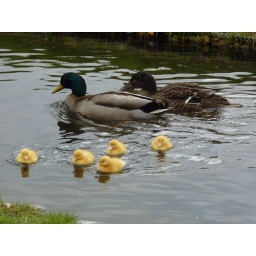
A family of ducks on the river in south creake in norfolk